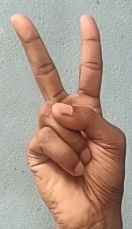
ASL sign: 2